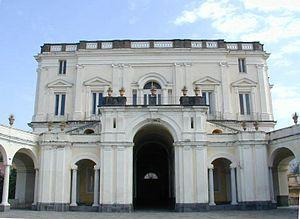
Le Miglio d'oro est une expression italienne pour définir une frange du littoral de la riviera vésuvienne qui s'étend depuis les quartiers nord-ouest de la ville de Naples jusqu'à Torre del Greco.